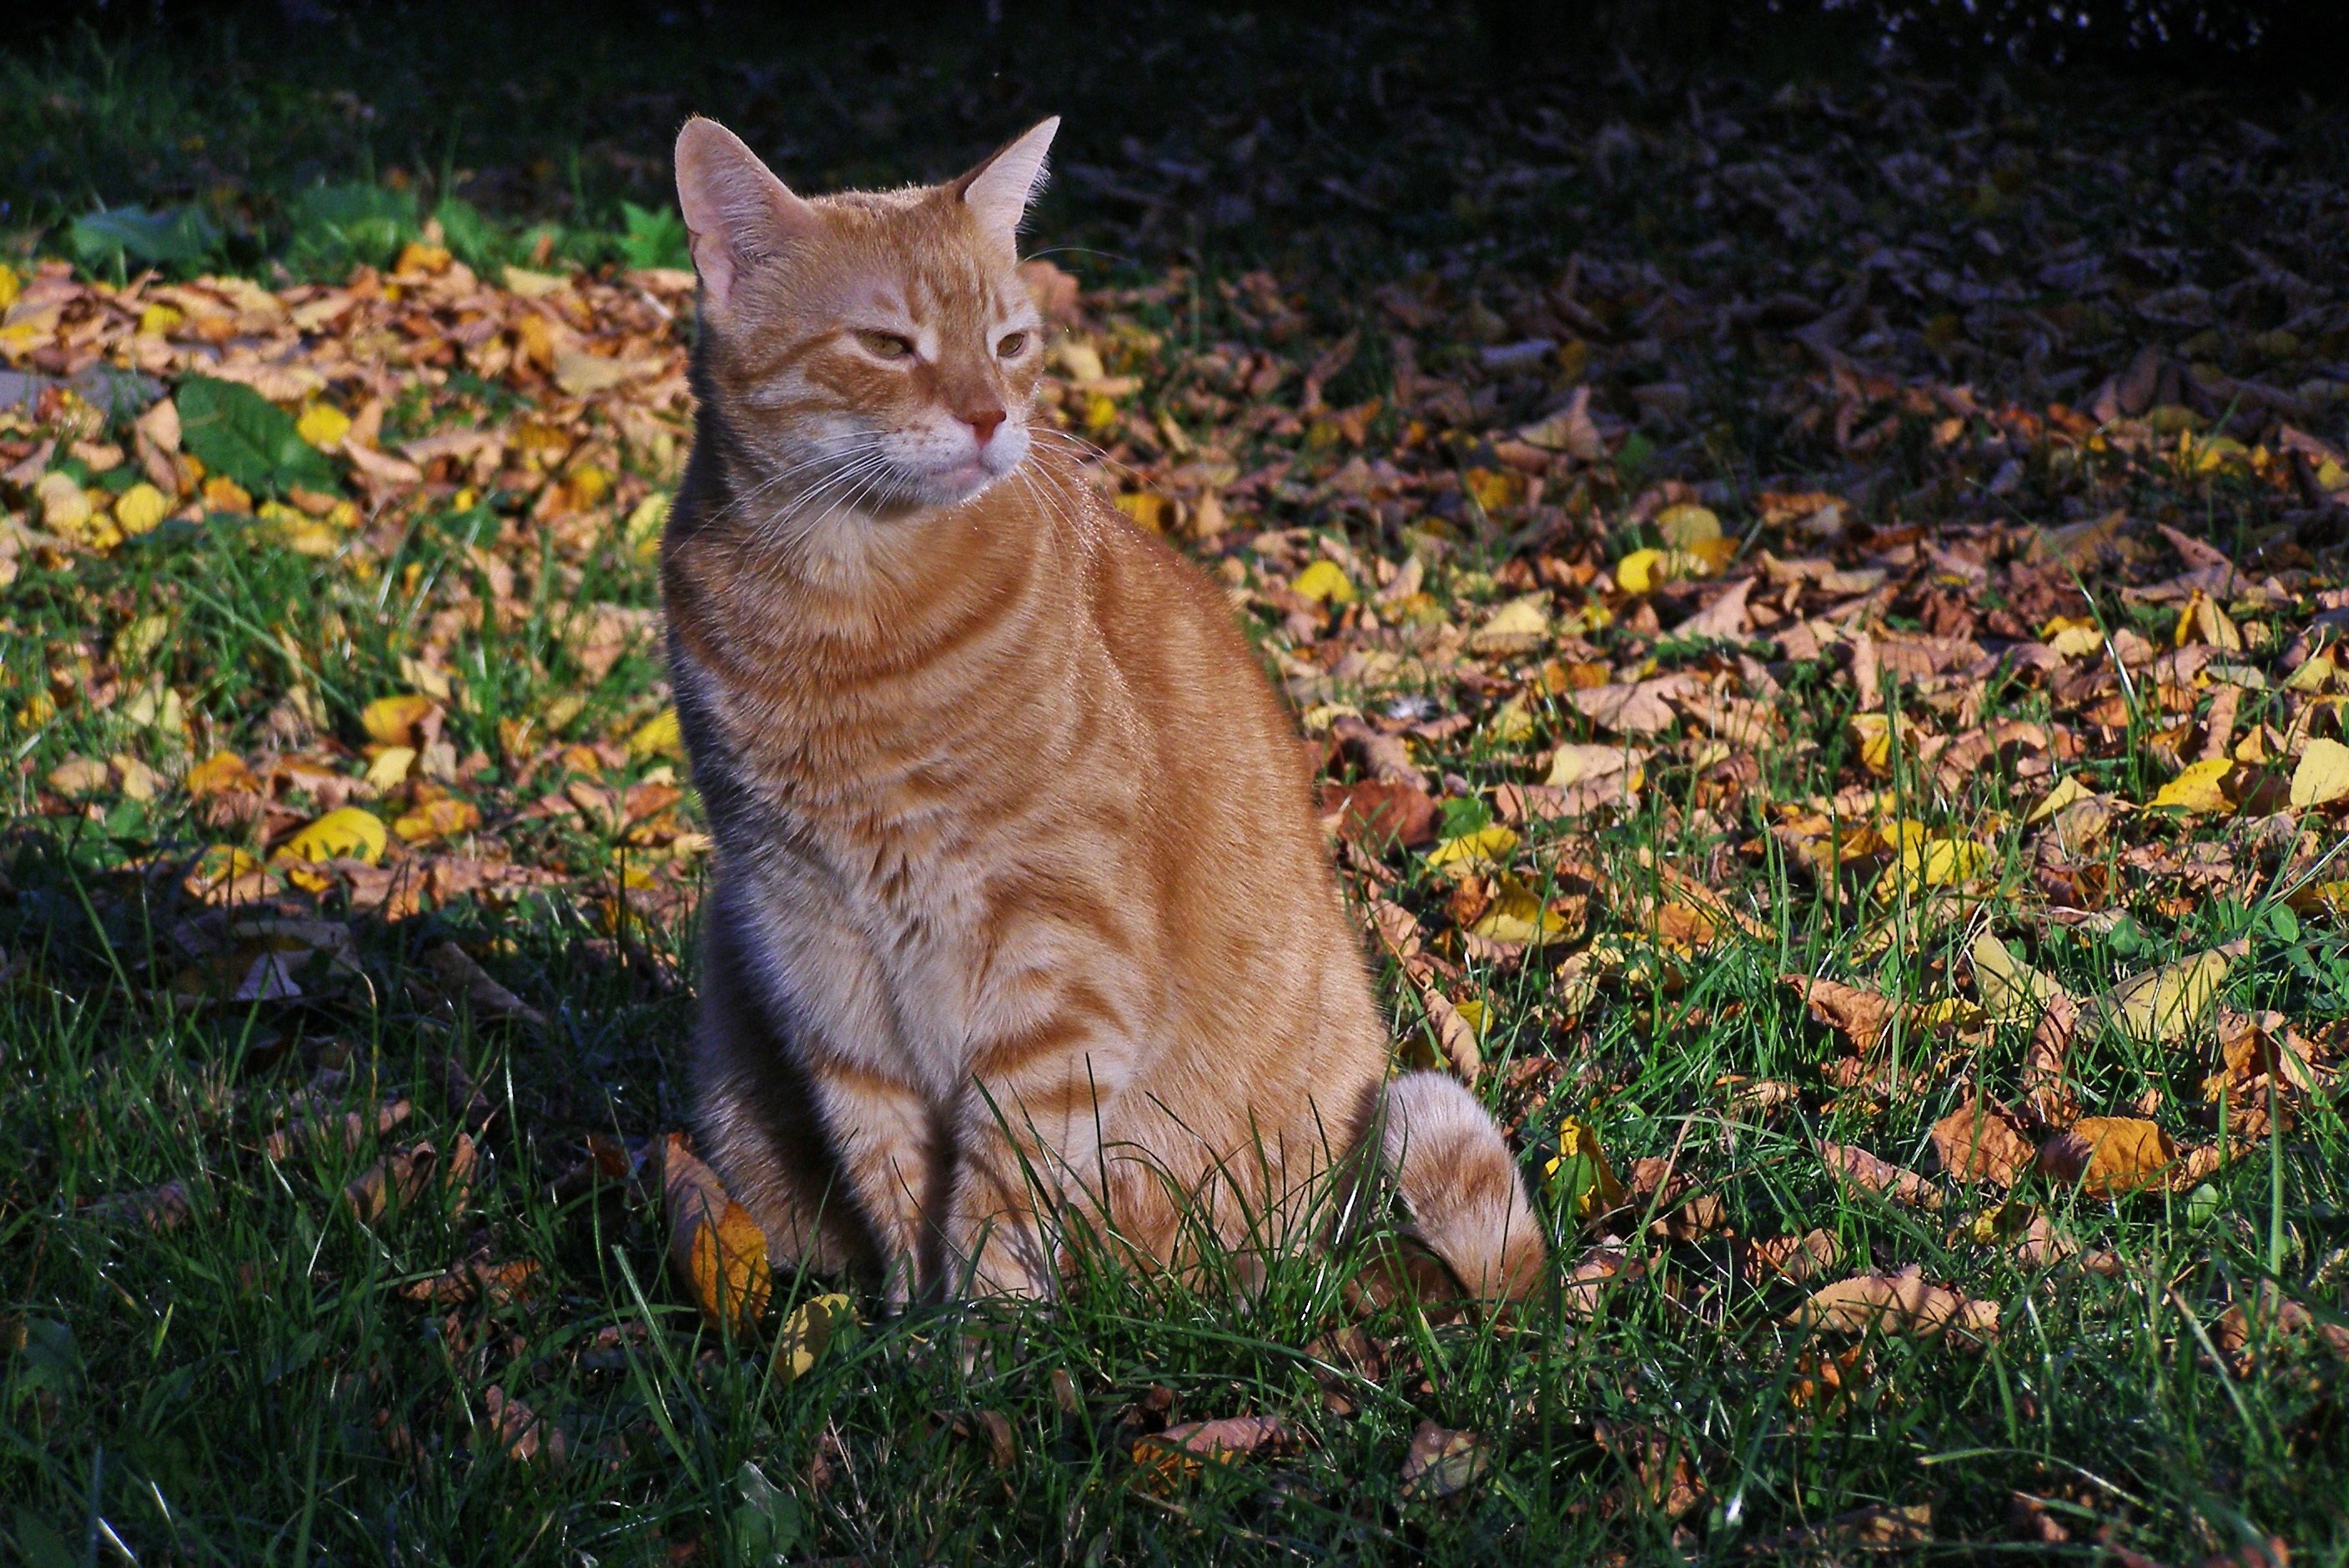
grass, wildlife, foliage, pet, cat, autumn, mammal, fauna, whiskers, vertebrate, on the grass, wild cat, small to medium sized cats, cat like mammal